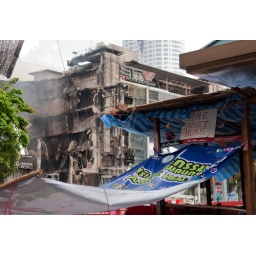
Destruction and chaos is visible everywhere in our neighborhood after the violent end of the red shirt protests.